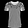
Label: T - shirt / top